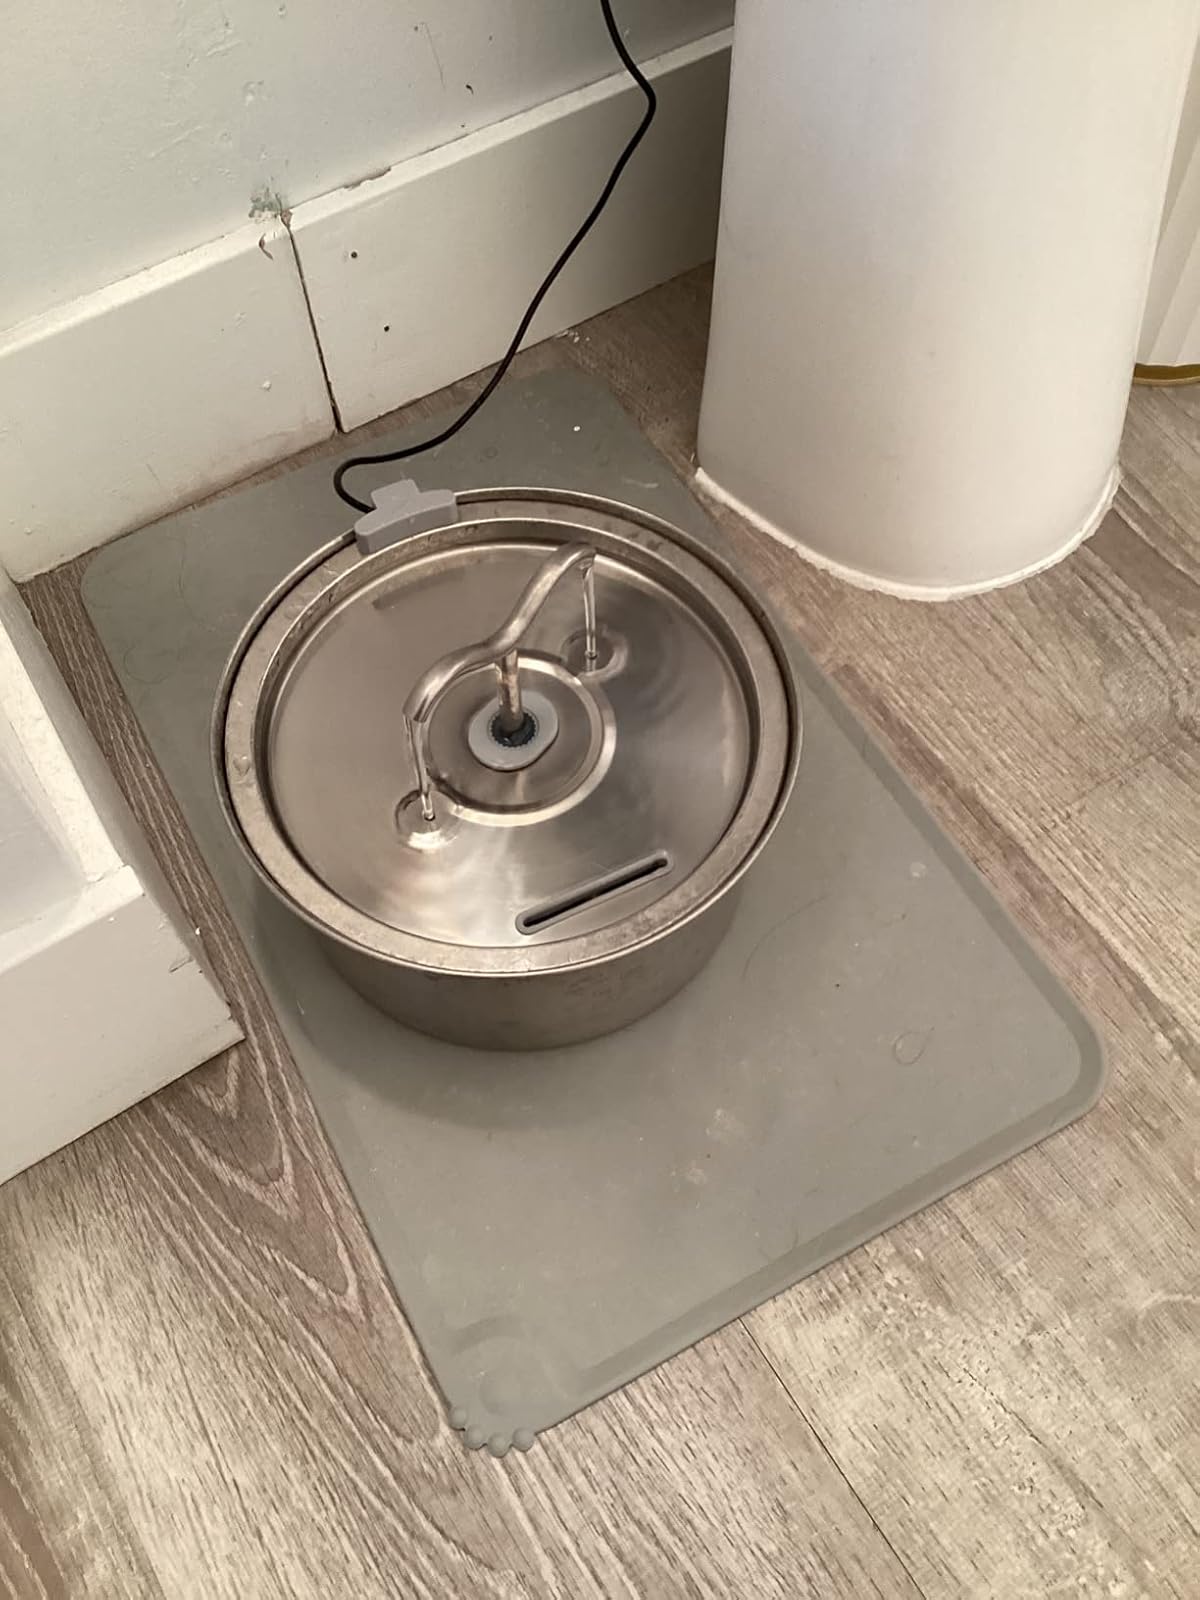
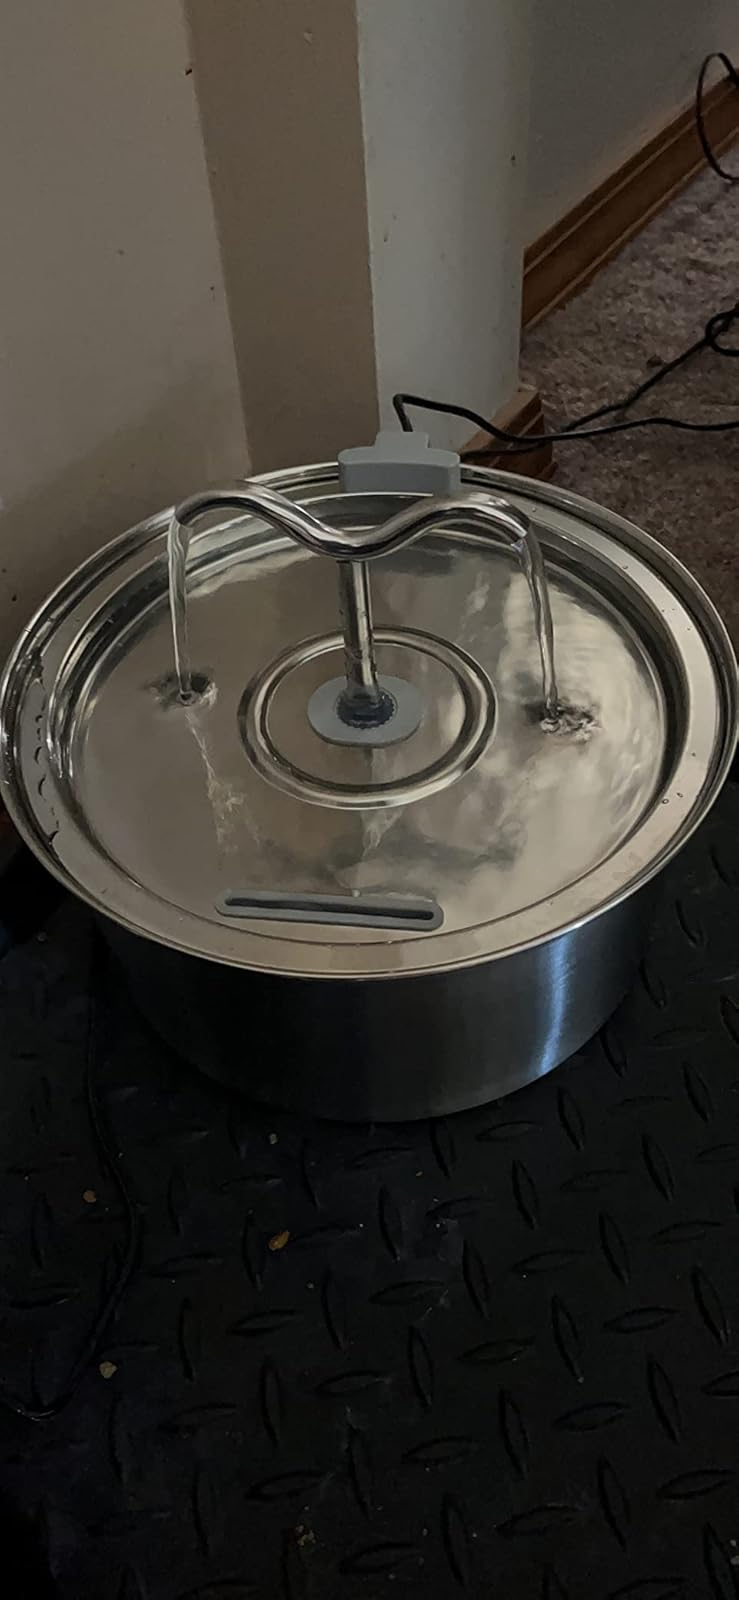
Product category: items_bowl
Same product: yes